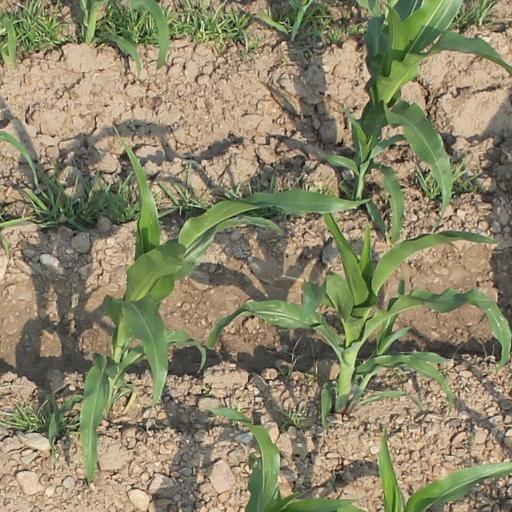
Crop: maize; corn